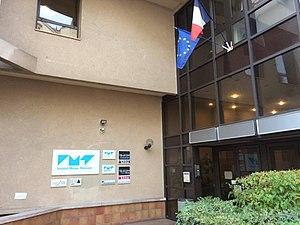
Entrée IMT.
L’institut Mines-Télécom, en abrégé IMT, est un établissement public rattaché au ministère de l'Économie et des Finances, voué à l’enseignement supérieur et la recherche pour l'innovation dans les domaines de l'ingénierie et du numérique au service de l'industrie. Il regroupe les écoles des mines et les écoles des télécommunications françaises; qui pour la plupart dépendent du même ministère. Il est placé sous la tutelle du Conseil général de l'économie, de l'industrie, de l'énergie et des technologies.